BAE Systems Hawk

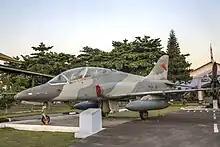
Indonesian Air Force Hawk 53 of the at Dirgantara Mandala Museum

A two-seat advanced weapons trainer with additional avionics, an optional forward-looking infrared camera, a redesigned wing and hands-on stick-and-throttle controls.